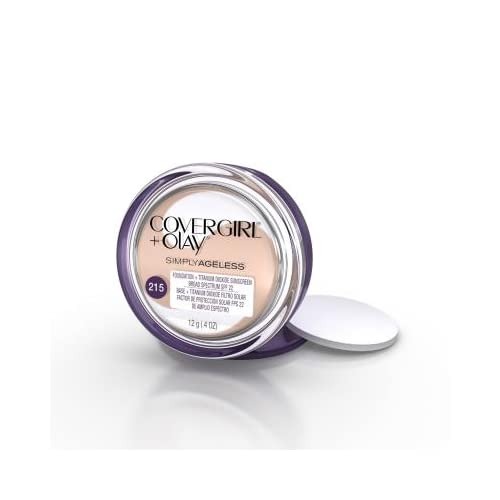
Item Name: COVERGIRL Olay Simply Ageless Foundation, Natural Ivory [215] 0.4 Ounce (packaging may vary)
Bullet Point 1: B vitamins and peptides make the most of your skin
Bullet Point 2: Contains Olay skin care technology
Bullet Point 3: Defies wrinkles by floating over them, not settling into them
Value: 0.4
Unit: ounce

Price: 14.99